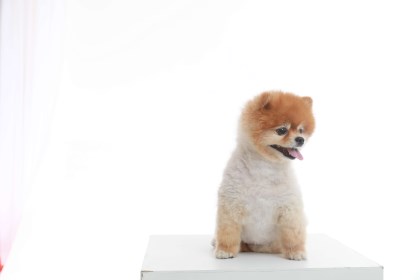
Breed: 1936-n000005-Pomeranian